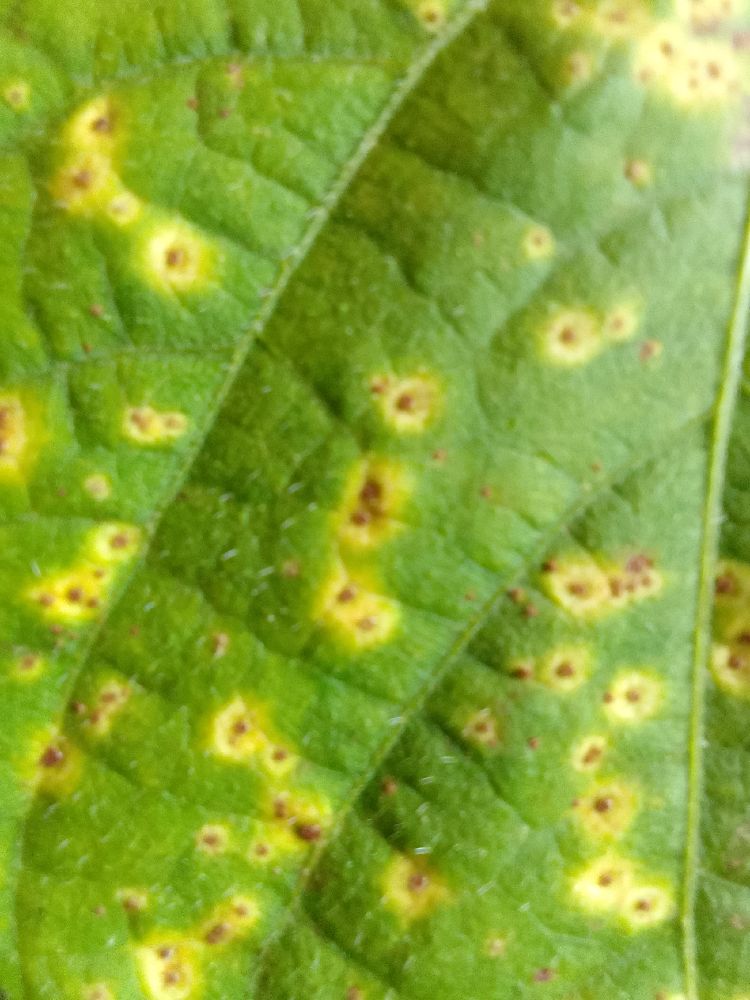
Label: rust